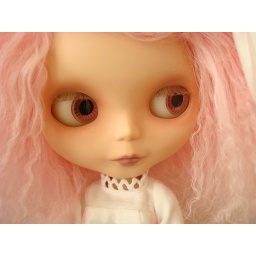
I love her - she is everything I could ever want in a pink girl